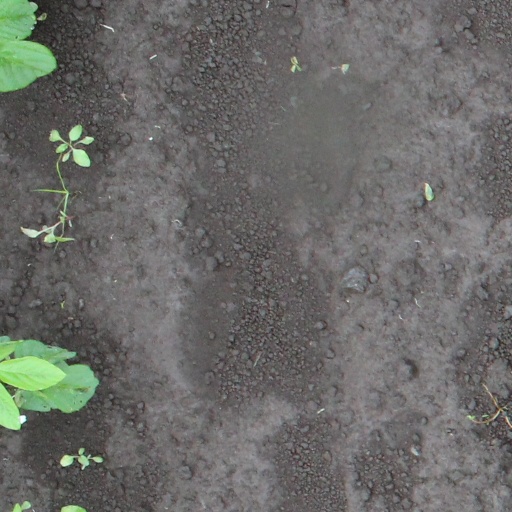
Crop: soybean